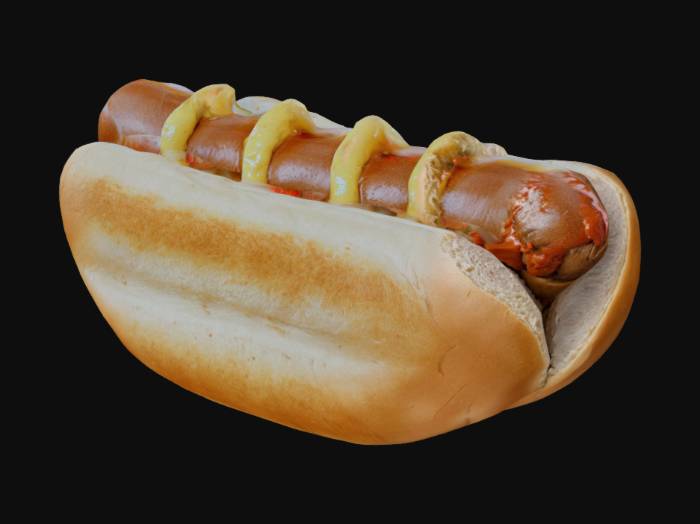
미적 점수 (1~10점): 3